Catavento Museum

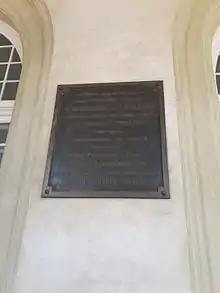
Inauguration plaque of the Palace of Industries.

The Palácio das Indústrias was built from 1911 to 1924, when the city of São Paulo had less than 1 million inhabitants. It was planned as the Palace of Industries, but the space also housed the exhibition of agriculture and livestock. Between 1947 and 1968, the building was the seat of the Legislative Assembly of São Paulo.